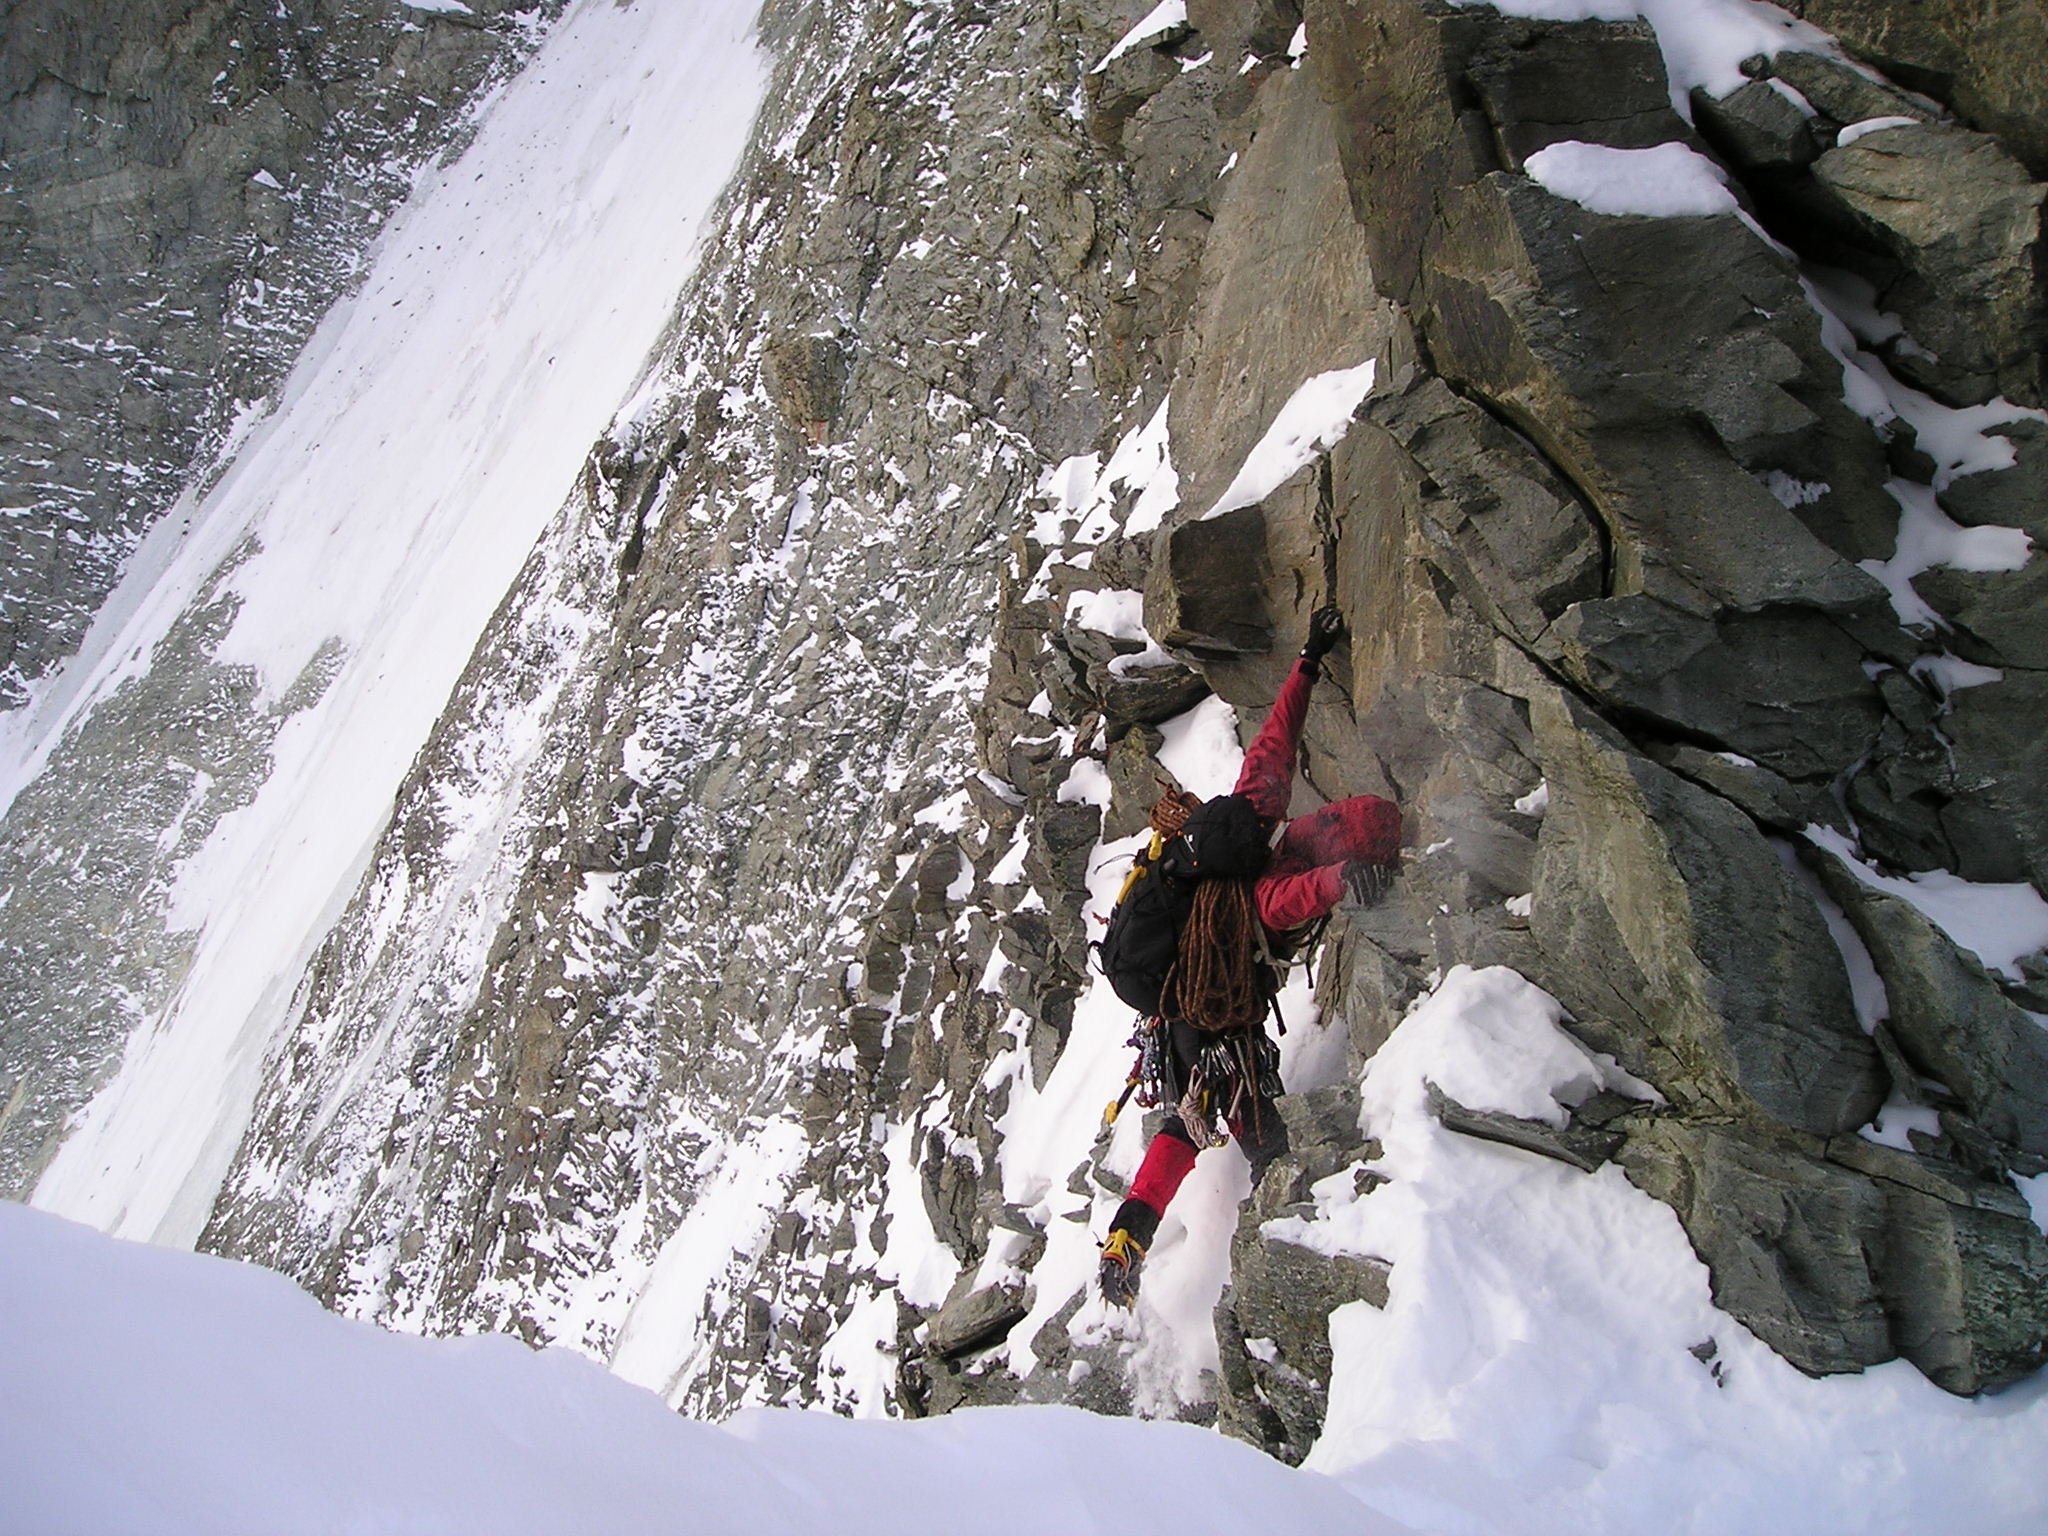
snow, winter, adventure, recreation, ice, alpine, climbing, extreme sport, climb, mountaineering, sports, mountains, footwear, north wall, alpinism, bergsport, matterhorn, outdoor recreation, ice climbing, geological phenomenon